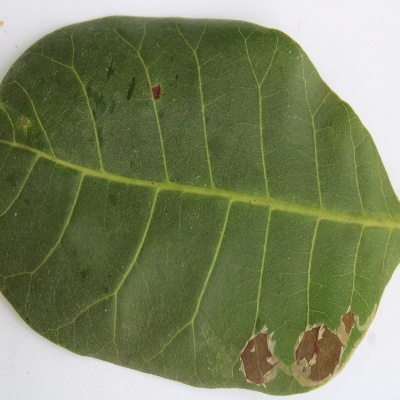
Crop: Cashew
Condition: leaf miner